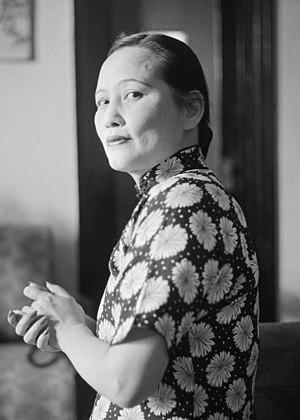
Rosamond Soong, Soong Ch'ing-ling ou Sòng Qìnglíng, deuxième fille de Charles Soong et sœur de Song Meiling, est une femme d'État chinoise, deuxième épouse du « Père de la Chine moderne » Sun Yat-sen, et héritière de sa mission politique.